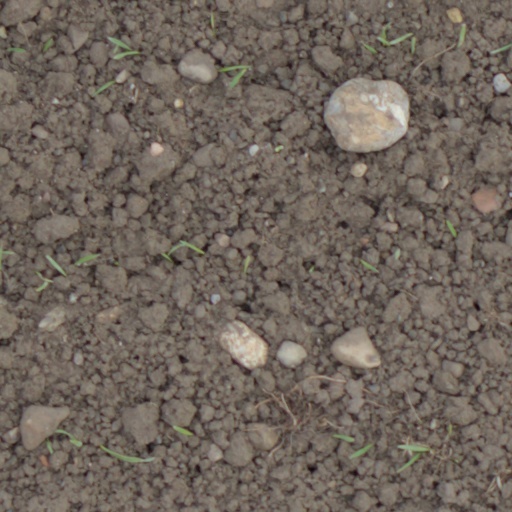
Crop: wheat